NGC 16

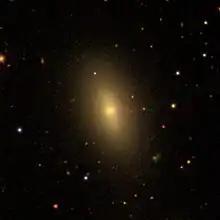
NGC 16 (Sloan Digital Sky Survey)

NGC 16 is a lenticular galaxy located in the Pegasus constellation. It was discovered on September 8, 1784, by William Herschel.